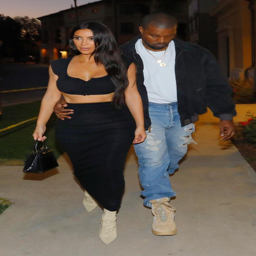
the pencil skirt also clung to her famous curves